56th Ariel Awards

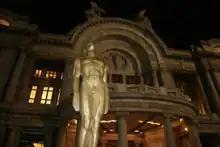
Ariel award

The 56th Ariel Awards ceremony, organized by the Mexican Academy of Film Arts and Sciences (AMACC) took place in 2014, in Mexico City. During the ceremony, AMACC presented the Ariel Award in 23 categories honoring films released in 2013. "La Jaula de Oro" received nine awards out of 14 nominations, including Best Picture and Best Actor for Brandon López. Amat Escalante won the accolade for Best Director. Other multiple awarded films included "Cinco de Mayo: La Batalla" and "Ciudadano Buelna" with two awards.